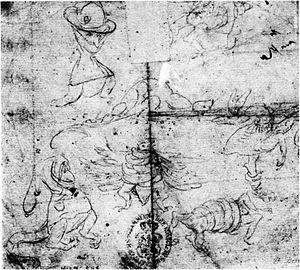
La liste des œuvres de Jérôme Bosch recense la quarantaine de peintures et de dessins réalisés par cet artiste ainsi que la plupart des autres œuvres attribués à celui-ci ou à son atelier.